Guy of Warwick

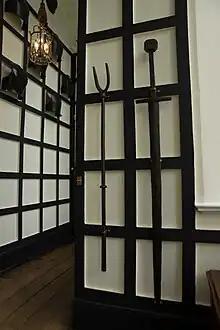
The reputed sword and dining fork of Sir Guy of Warwick at Warwick Castle

In the Middle Ages the story in the chronicle of Pierre de Langtoft (Peter of Langtoft) written at the end of the thirteenth century was accepted as authentic fact. It was still taken seriously enough in the late 16th century for it to be at the heart of a prolonged dispute between the noble families of Dudley and Arden. It was also well known to William Shakespeare, who mentioned the giant Colbrand in his plays King John and Henry VIII.